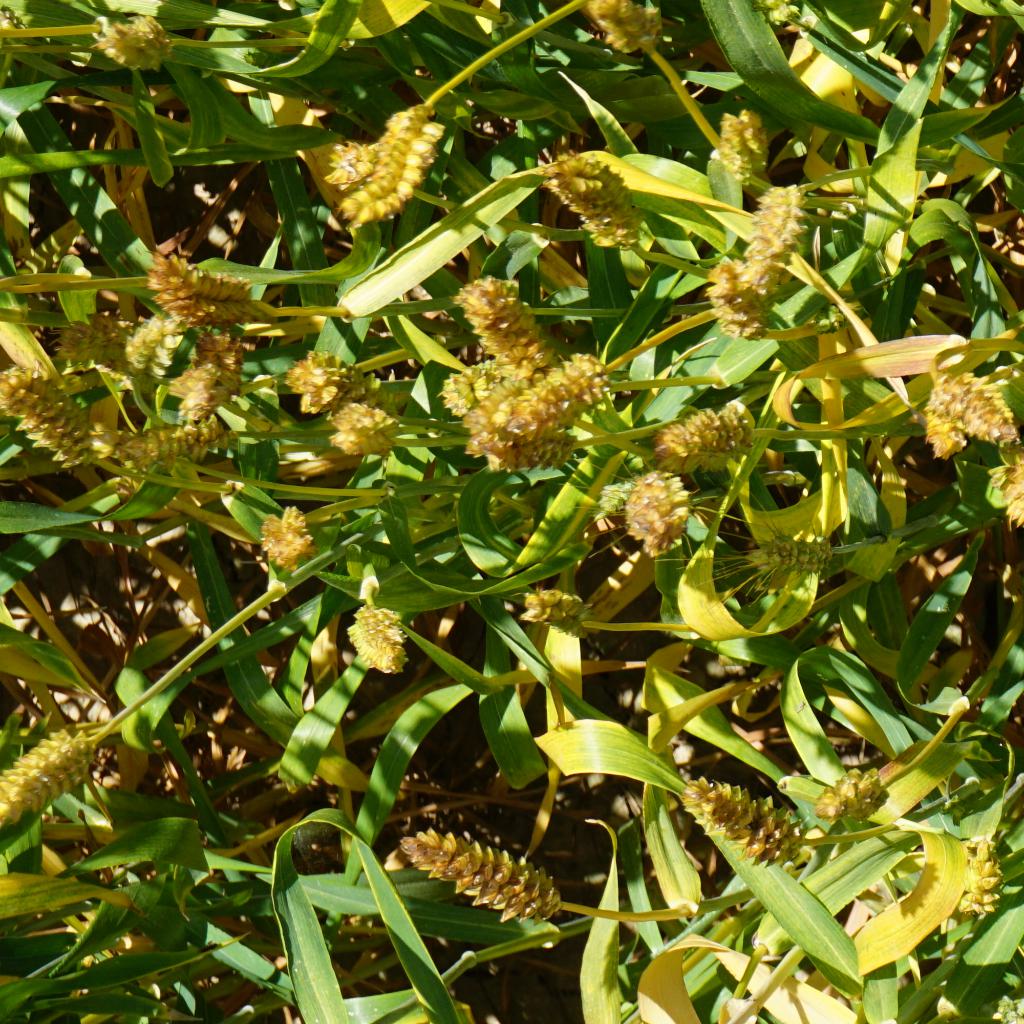
Country: France
Location: Gréoux
Wheat development stage: Filling - Ripening